William F. Lukes

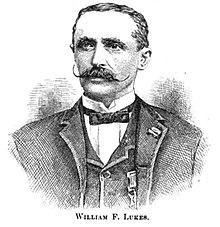
Landsman William F. Lukes

William F. Lukes (February 19, 1847 – December 13, 1923) was a United States Navy sailor and a recipient of America's highest military decoration—the Medal of Honor—for his actions in the 1871 Korean Expedition.